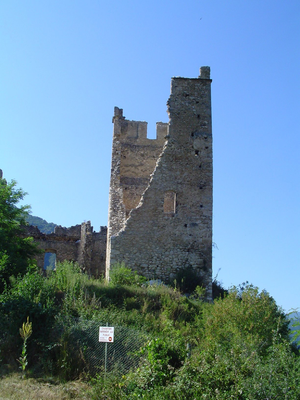
Le château de Miglos est situé dans les Pyrénées ariègeoises en vallée du Vicdessos.
Miglos est une commune française située dans le département de l'Ariège, en région Occitanie.